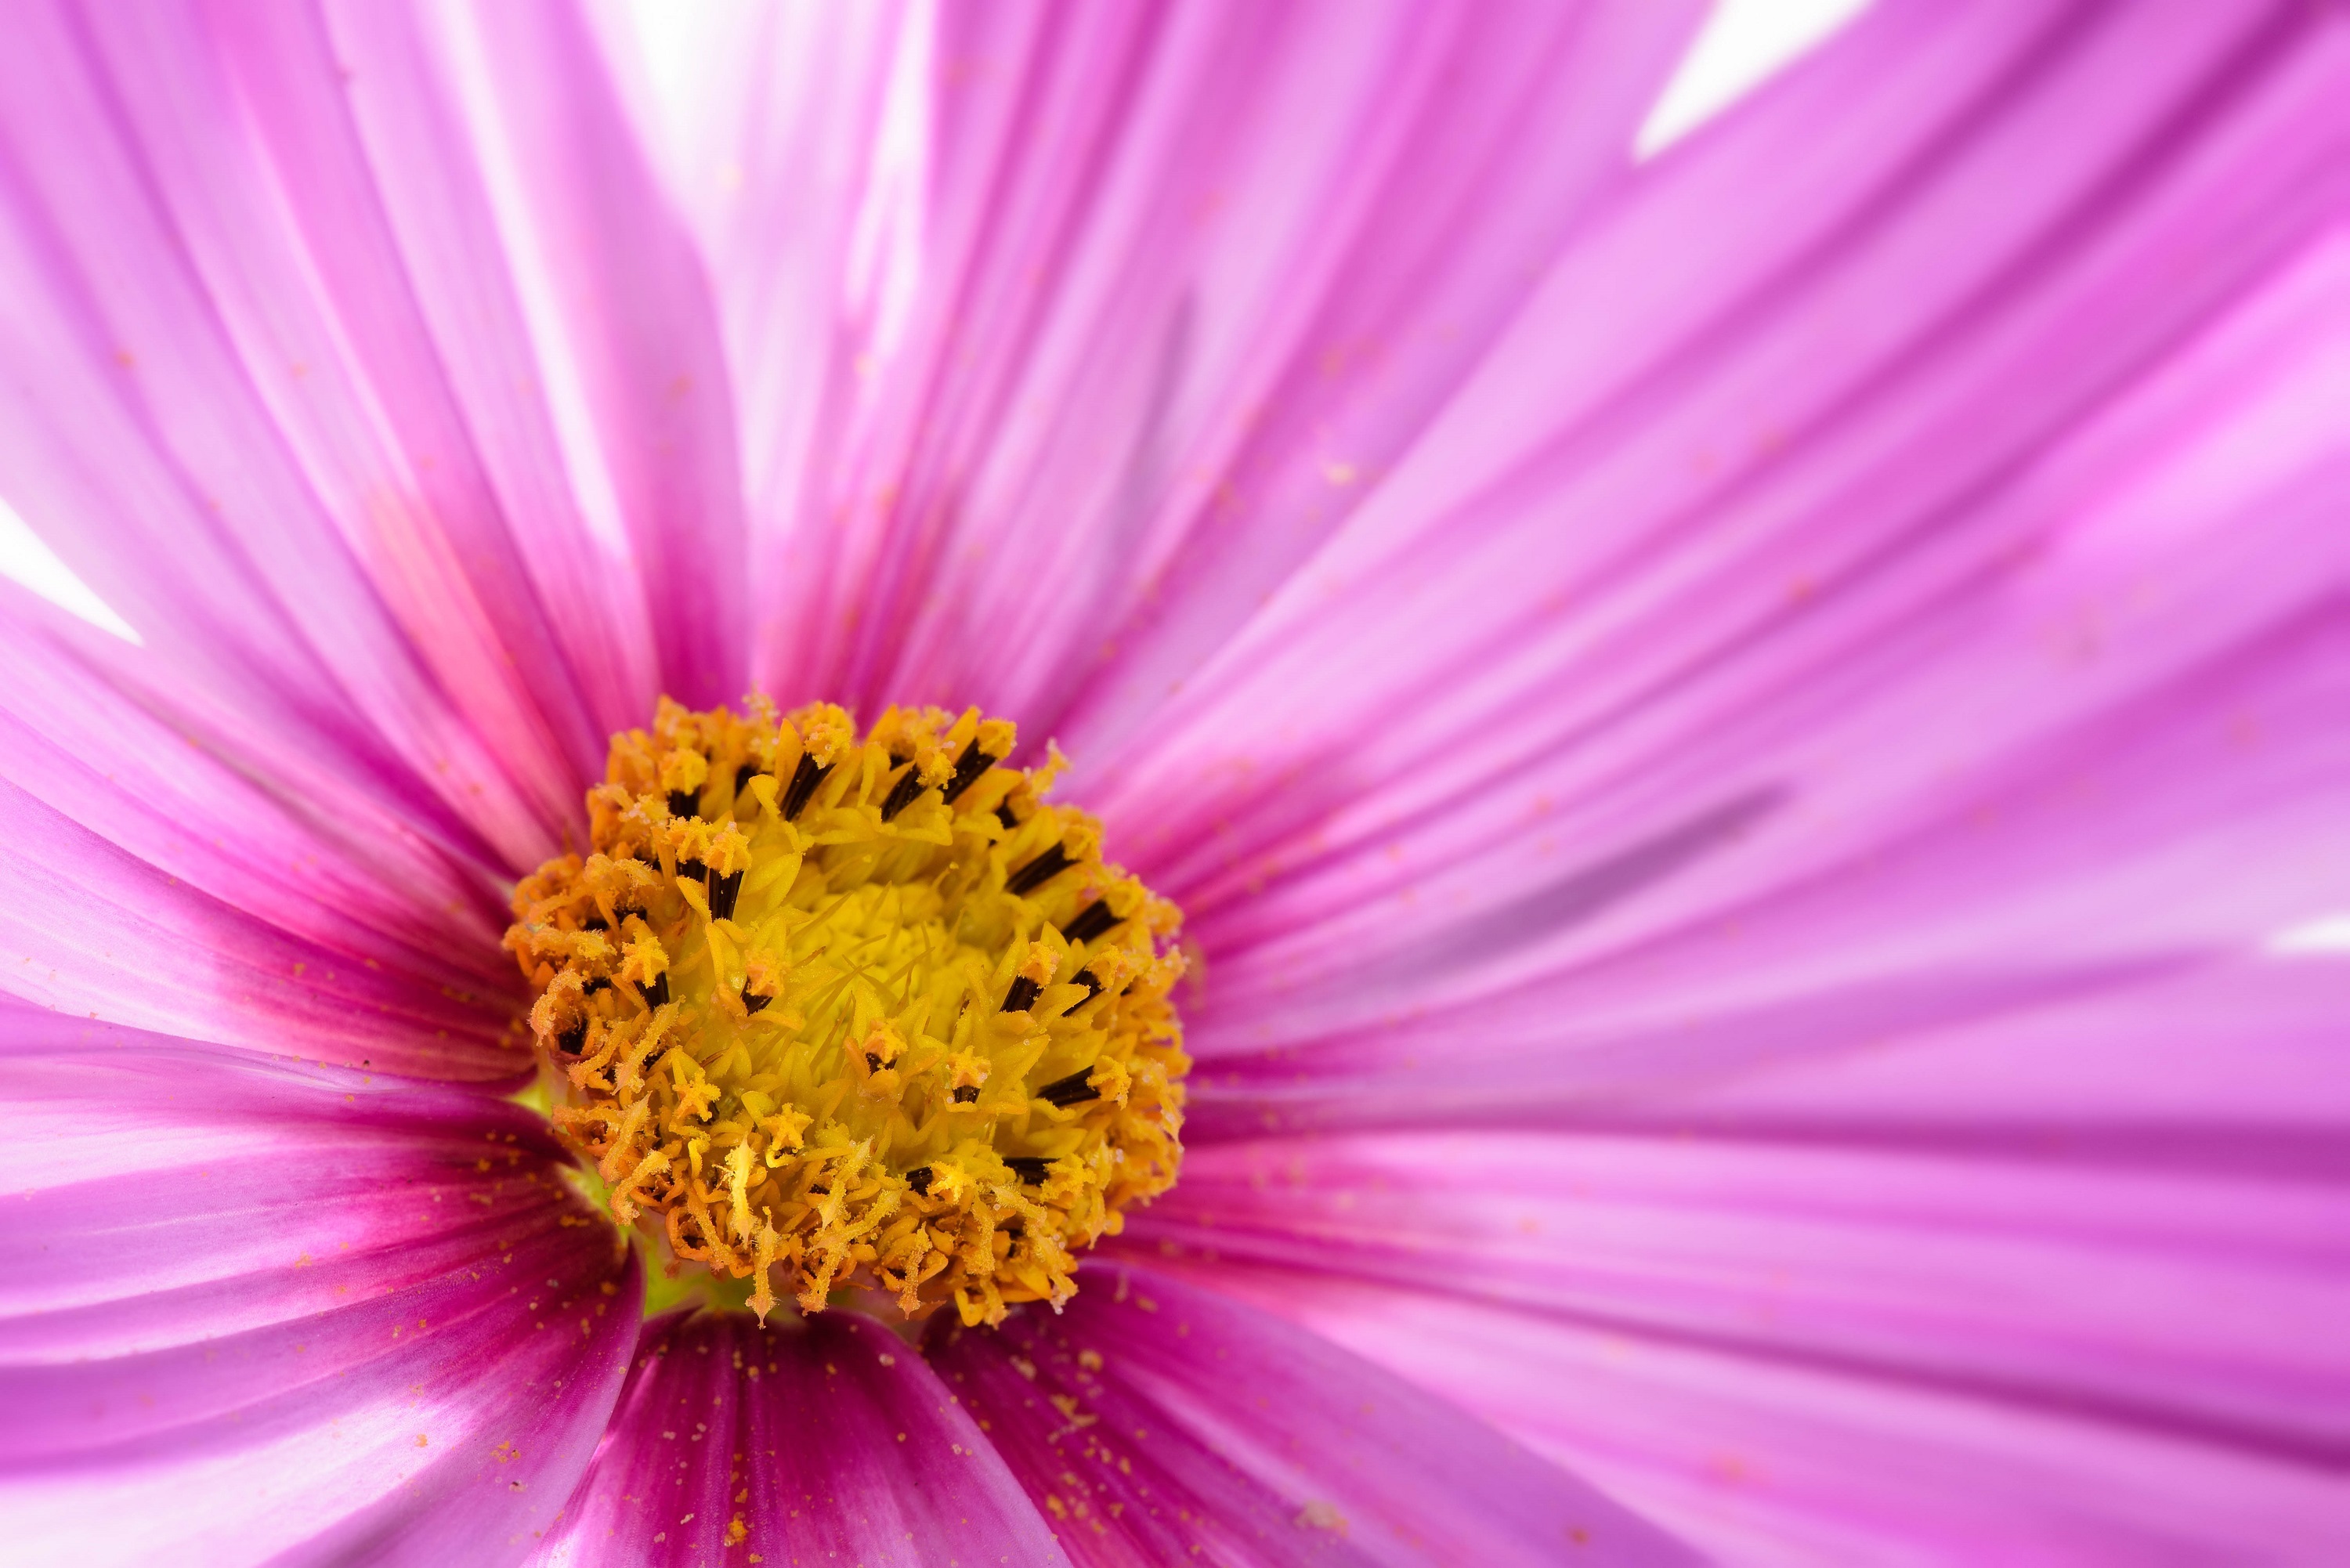
blossom, plant, photography, cosmos, flower, purple, petal, bloom, floral, pollen, macro, yellow, pink, flora, close up, petals, bright, macro photography, flowering plant, daisy family, annual plant, plant stem, land plant, garden cosmos